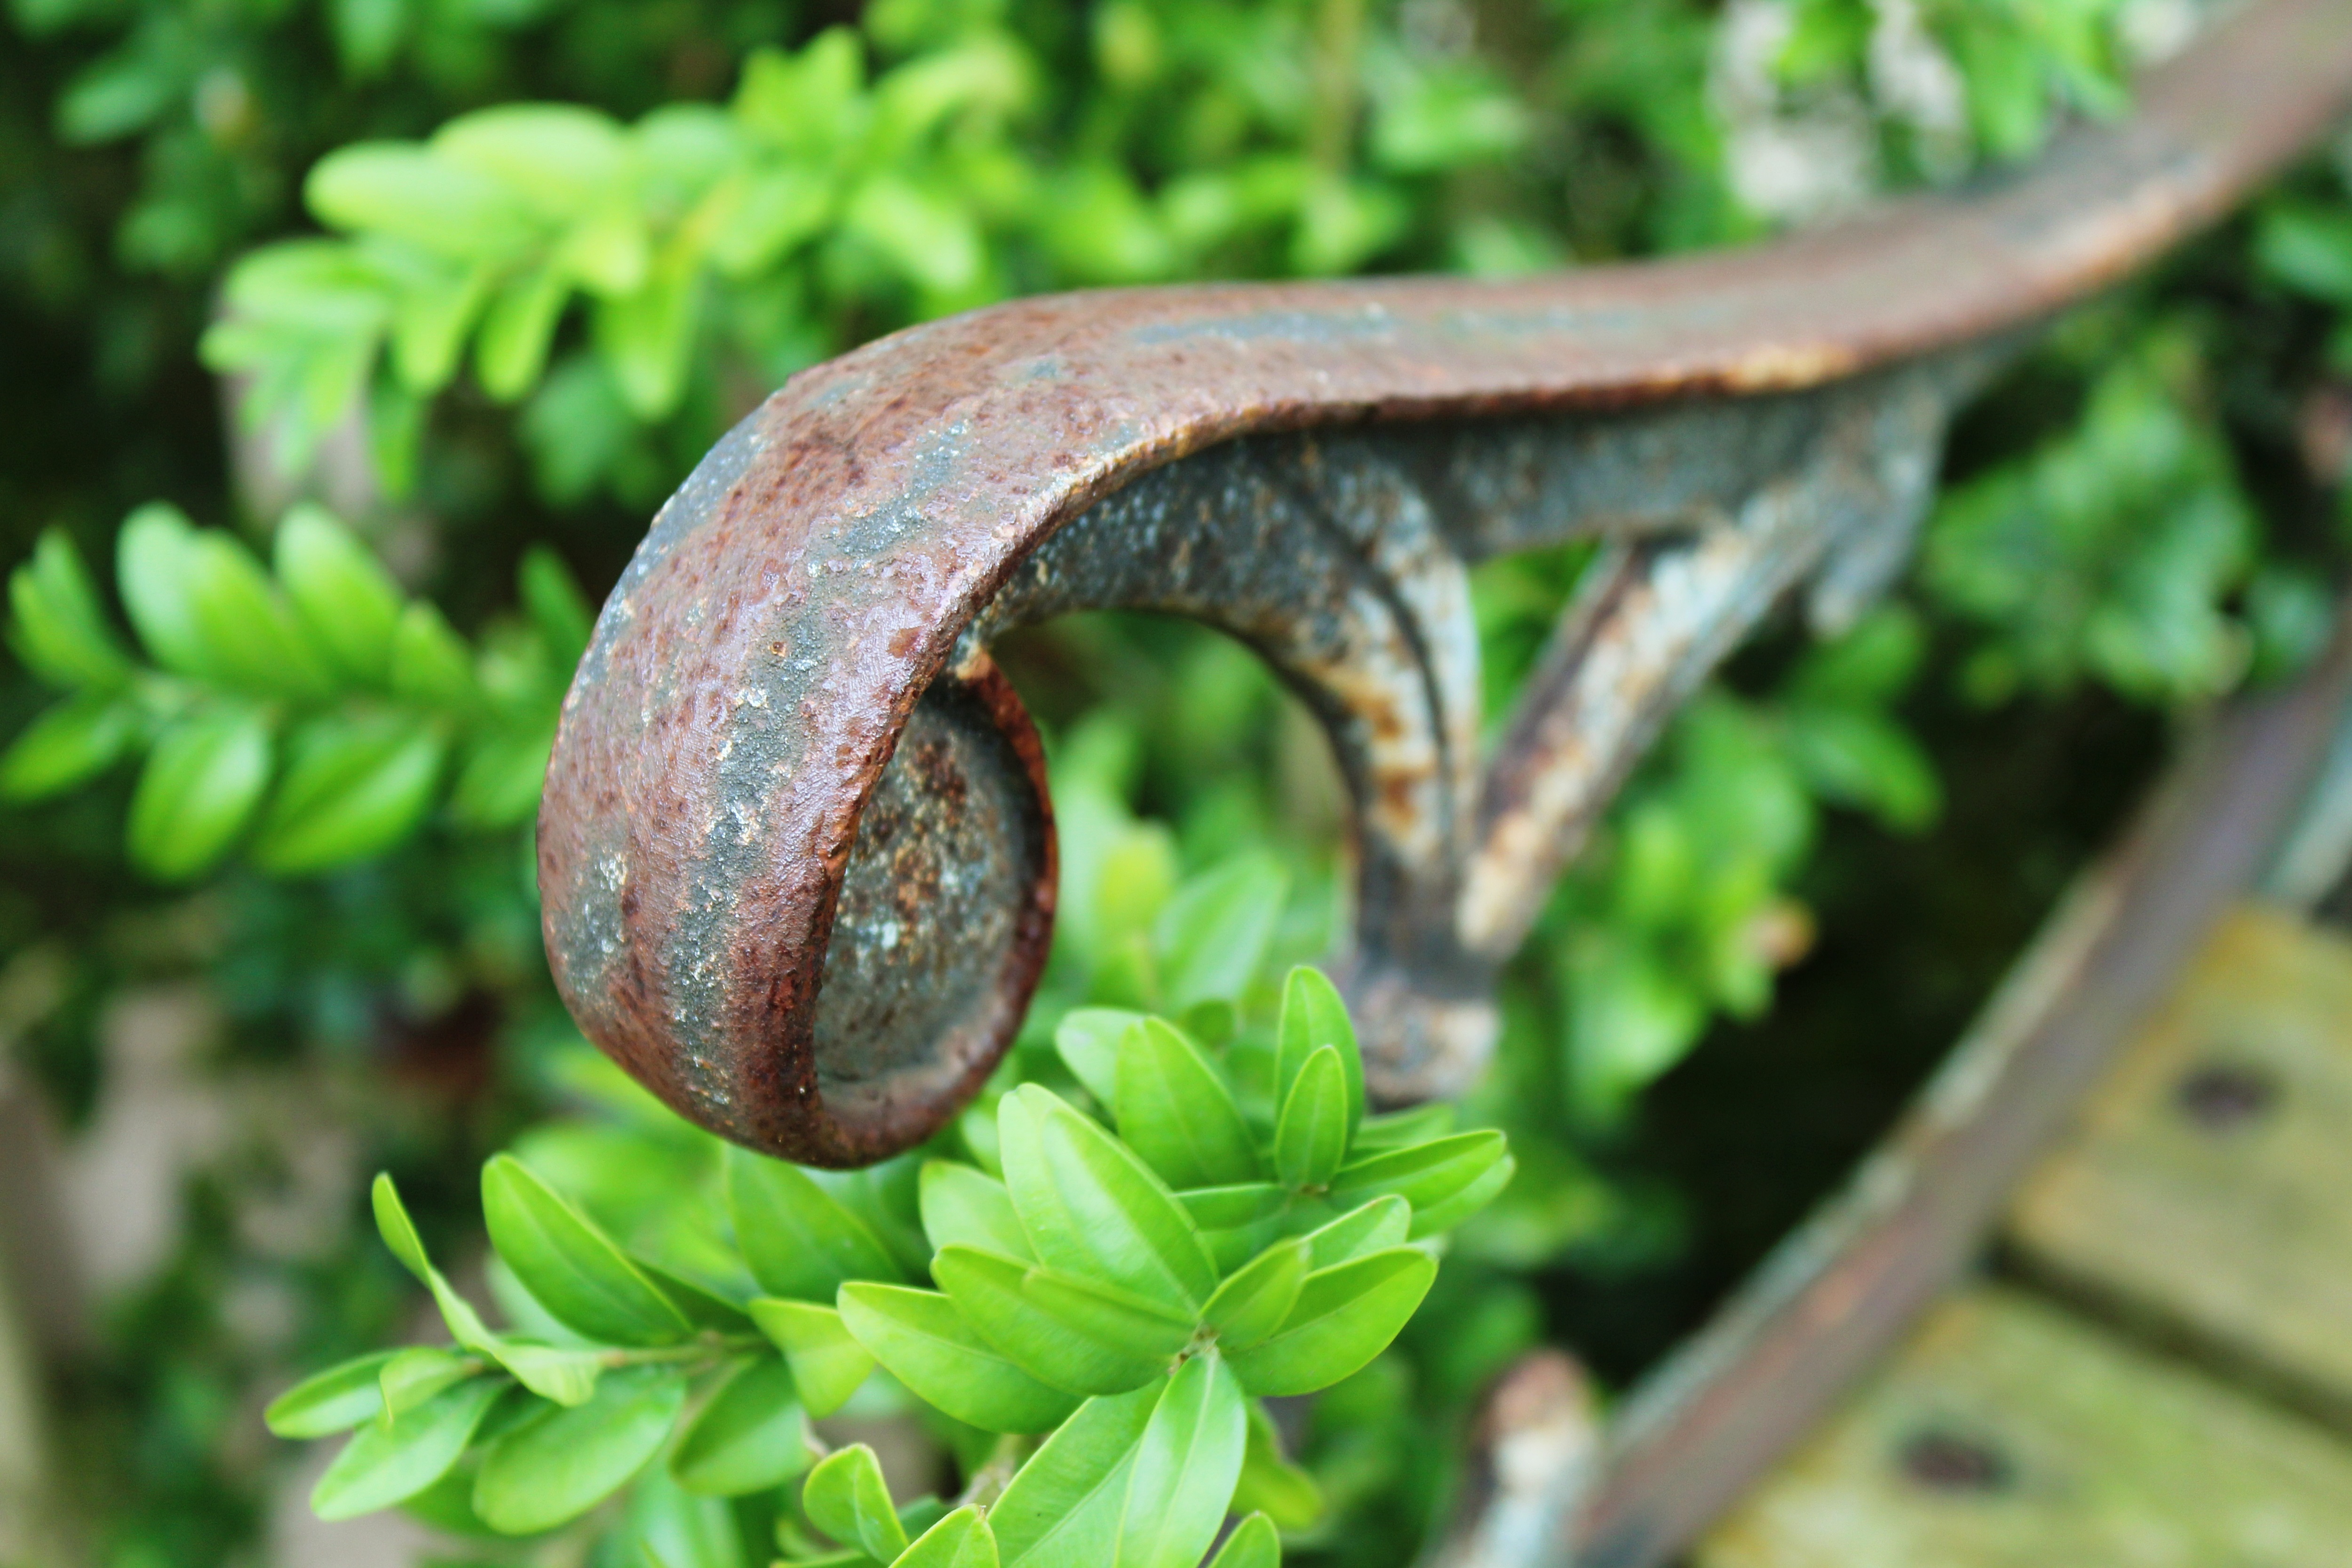
nature, wood, bench, spiral, seat, thinking, green, relax, metal, rest, reptile, fauna, park bench, weathered, sit, close up, enchanting, wooden bench, bank, meditation, break, iron, out, armrest, silent, relaxed, recovery, click, recover, rest pause, garden bench